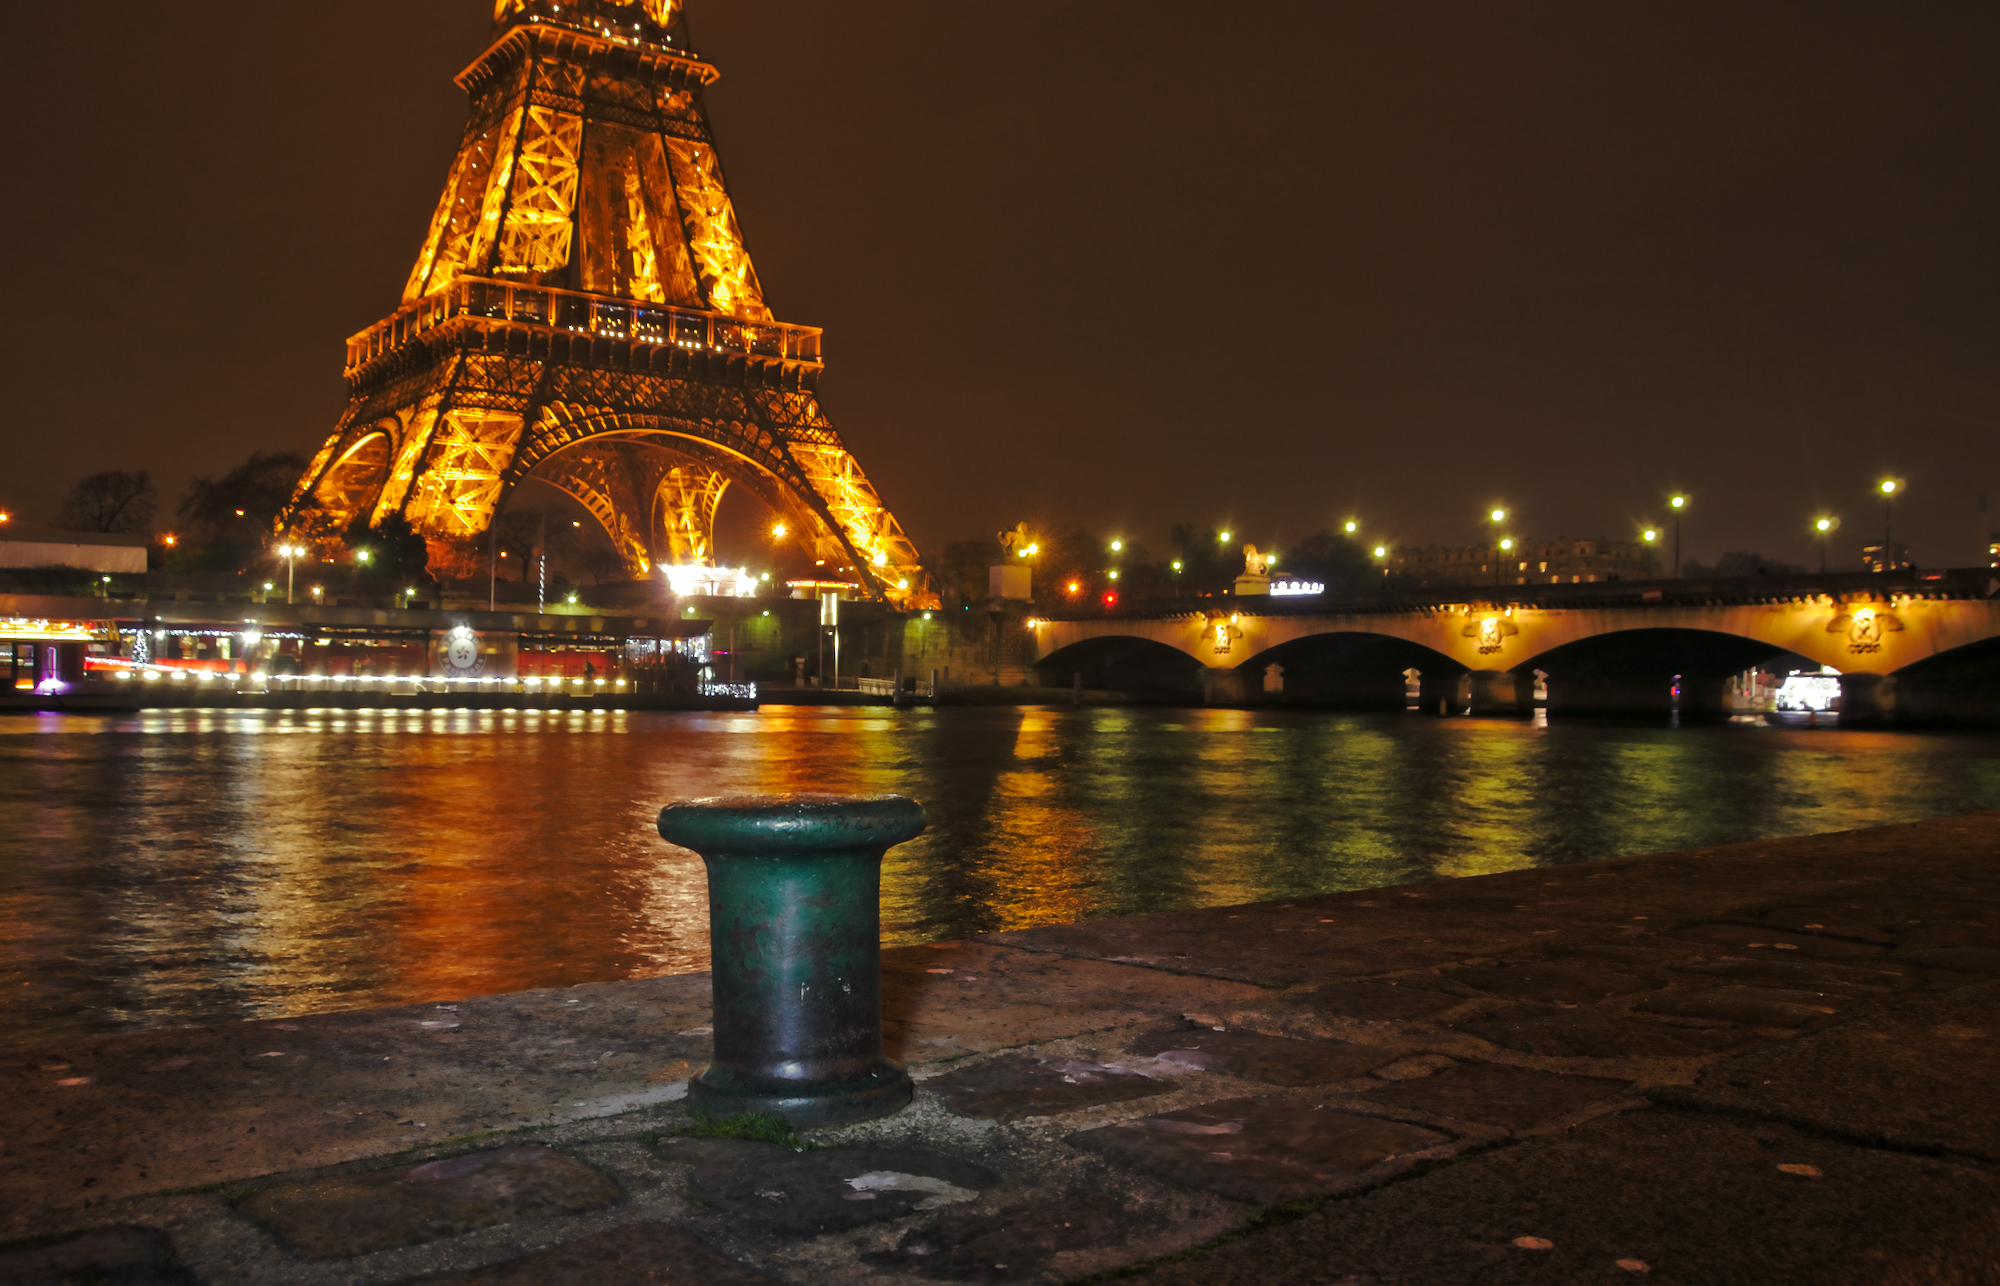
light, architecture, bridge, night, paris, cityscape, dusk, france, evening, reflection, tower, landmark, seine, eiffeltower, longexposure